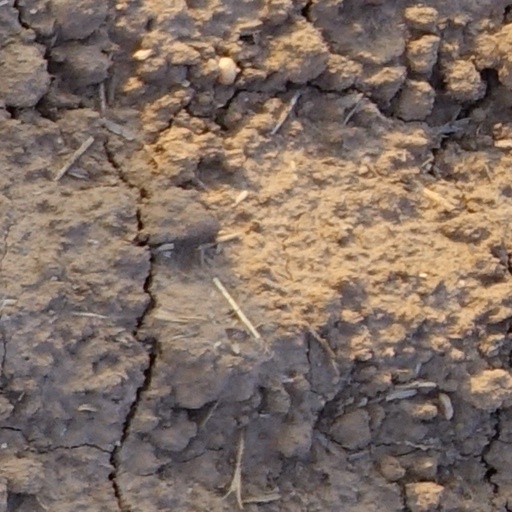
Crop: wheat